Lluís Llach

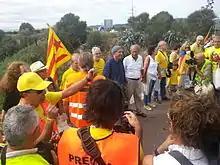
Llach (centre, with hat) taking part in the 2013 Catalan Way protest

Llach is a supporter of Catalan independence and the left-wing party ERC. He stood for election in the parliamentary elections of September 2015, as an independent candidate in the Junts pel Sí (Together for Yes) pro-independence alliance. He headed the alliance's list for Girona, one of the four constituencies, and was elected.